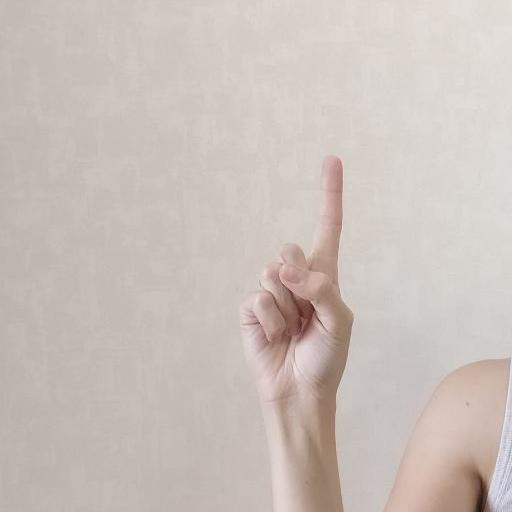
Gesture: one